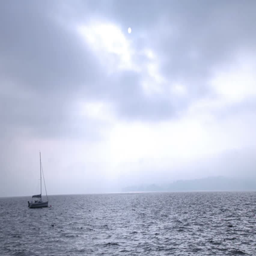
a boat swimming in a lake on a cloudy day